Pazhayarai

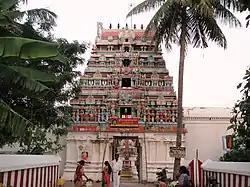
Image of Nathan Kovil after which the region is named

The historical village Pazhayarai is located around from Kumbakonam, a town in Thanjavur district, in the South Indian state of Tamil Nadu. There are lot of small villages inside the historical town of Pazhayarai – Thirunandipura Vinnagaram, Sathi mutram, Patteeswaram with all their temples. There were four legendary temples, Vadathali, Kelthali, Metrali and Thenthali across four sides of the city. The houses("veedu") of the warriors namely Aru padai veedu, Pudhu padai Veedu, Manapadai Veedu and Pambai padai veedu.It is located on the banks of T.Patnam river, one of the distributaries of the river Kaveri.